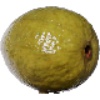
Label: guava